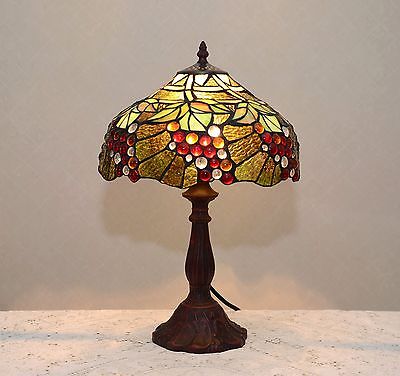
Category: lamp